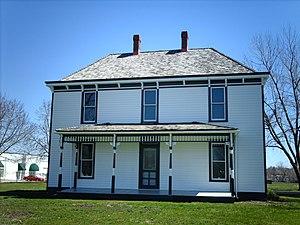
Grandview est une ville américaine située dans le comté de Jackson, dans le Missouri.